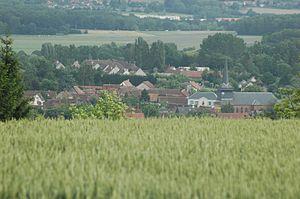
Saint-Aubin-en-Bray est une commune française située dans le département de l'Oise en région Hauts-de-France.